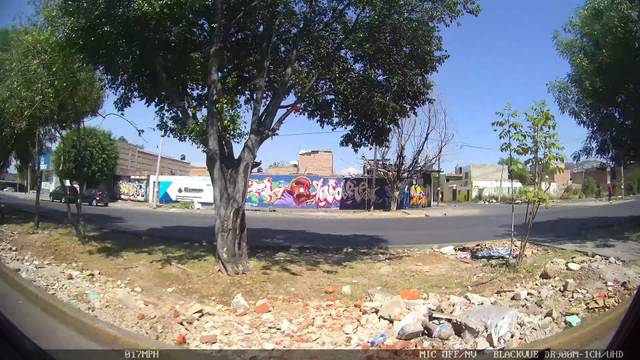
Region: Mexico
Coordinates: 20.621, -103.372